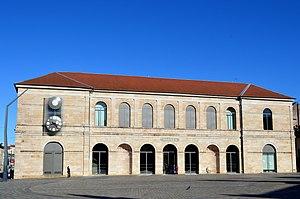
Façade principale du Musée des Beaux-Arts et d'Archéologie de Besançon.
Besançon est une commune de l'Est de la France, préfecture du département du Doubs et siège de la région Bourgogne-Franche-Comté. Située en bordure du massif du Jura à moins d'une soixantaine de kilomètres de la Suisse, elle est entourée de collines et traversée par le Doubs.